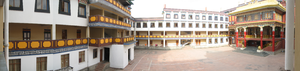
Le monastère de Palpung est un temple bouddhiste situé dans la province du Sichuan, dans ce que les Tibétains appellent le Kham, dans le village de Babang, à proximité du centre-ville de xian de Dêgê. C'est le siège de Taï Sitou Rinpoché et de Jamgon Kongtrul.